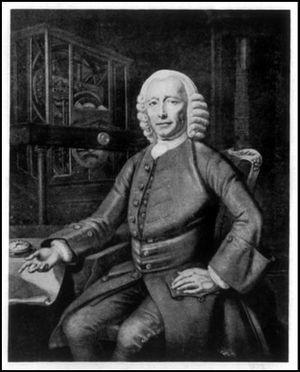
John Harrison, est un artisan ébéniste de son état, et horloger autodidacte britannique du XVIIIᵉ siècle.
Publication de la première carte générale de la France établie avec des coordonnées exactes, dessinée en 1682 par La Hire, élève de l'abbé Picard.
25 janvier : Lecture d'une communication à la Royal Society du polymathe britannique Joseph Priestley, intitulée Observations on Respiration and the Use of the Blood, qui décrit le lien entre respiration, sang et air.
France : liberté de travail ; abolition des Jurandes, maîtrises, corporations. Édit instituant la libre circulation des marchandises dans le royaume.